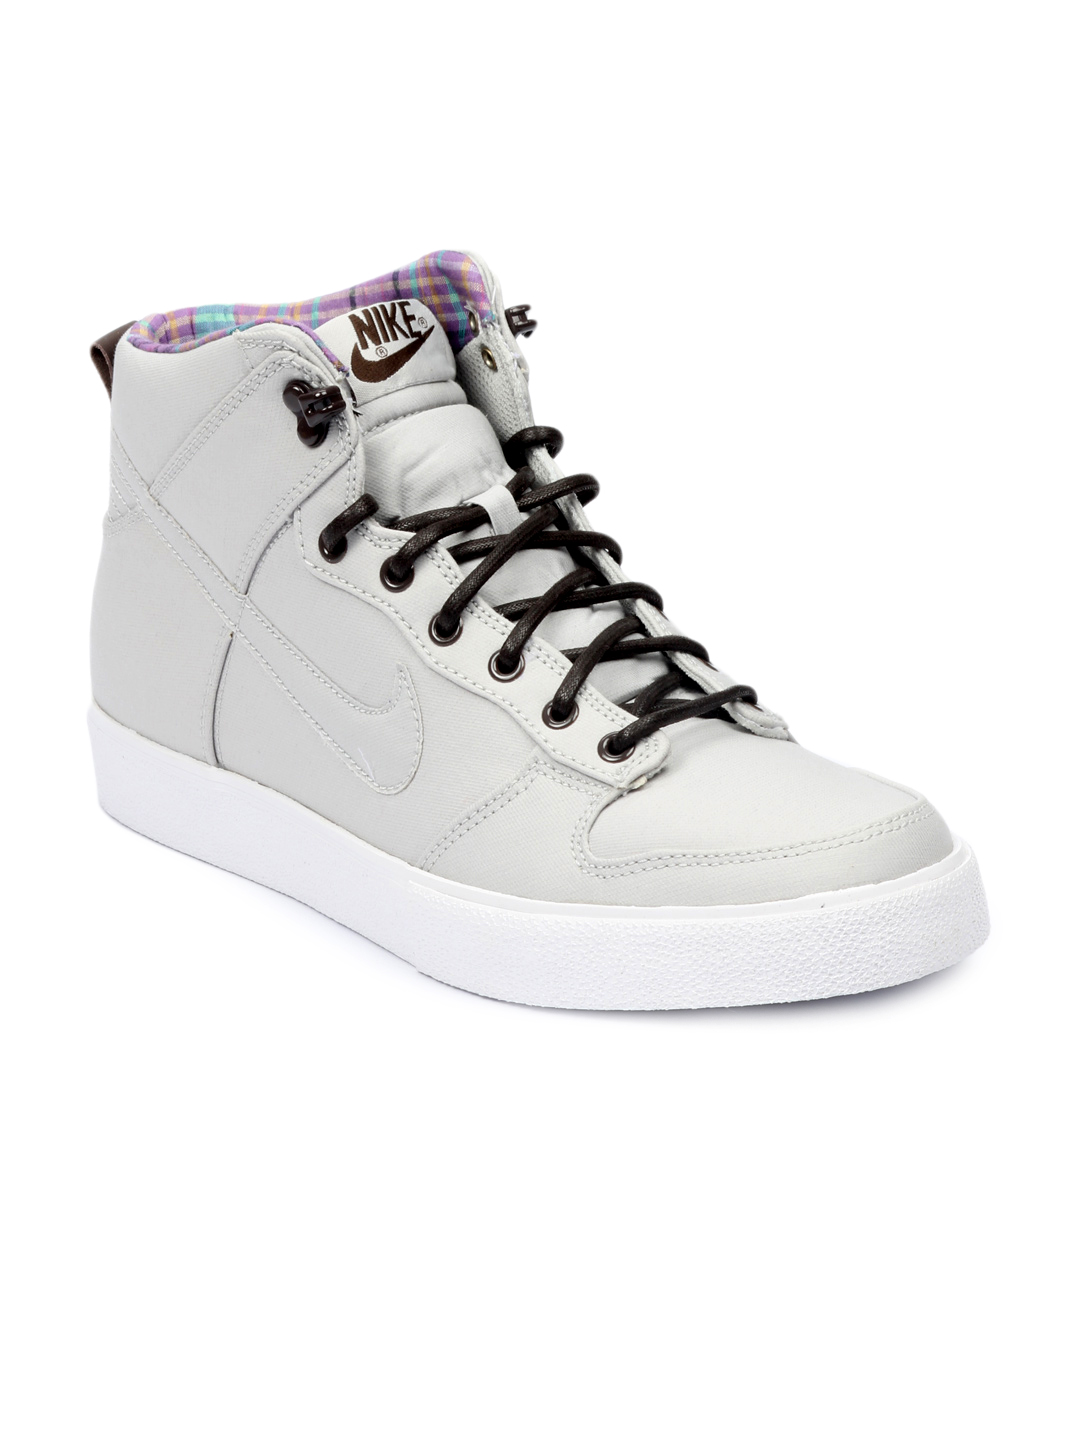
Nike Men Dunk High Grey Shoes
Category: Footwear / Shoes / Casual Shoes
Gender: Men
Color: Grey
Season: Summer 2012
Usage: Casual